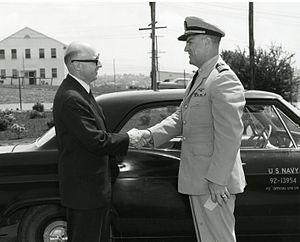
Robert Alan Frosch, est un scientifique américain qui a été le cinquième administrateur de la NASA de 1977 à 1981 durant l'administration Carter.